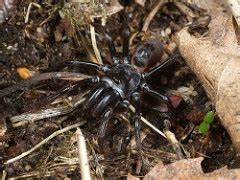
Label: ragno